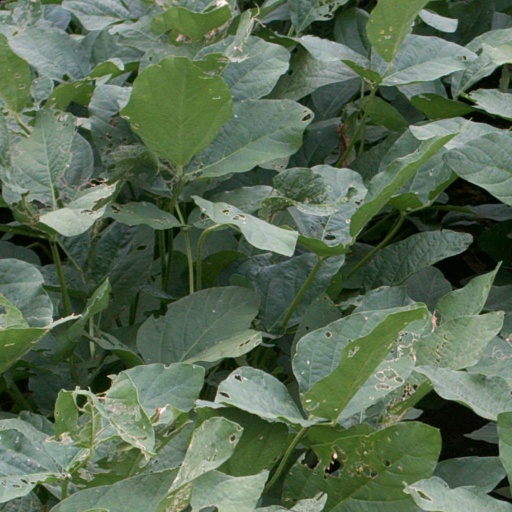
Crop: soybean